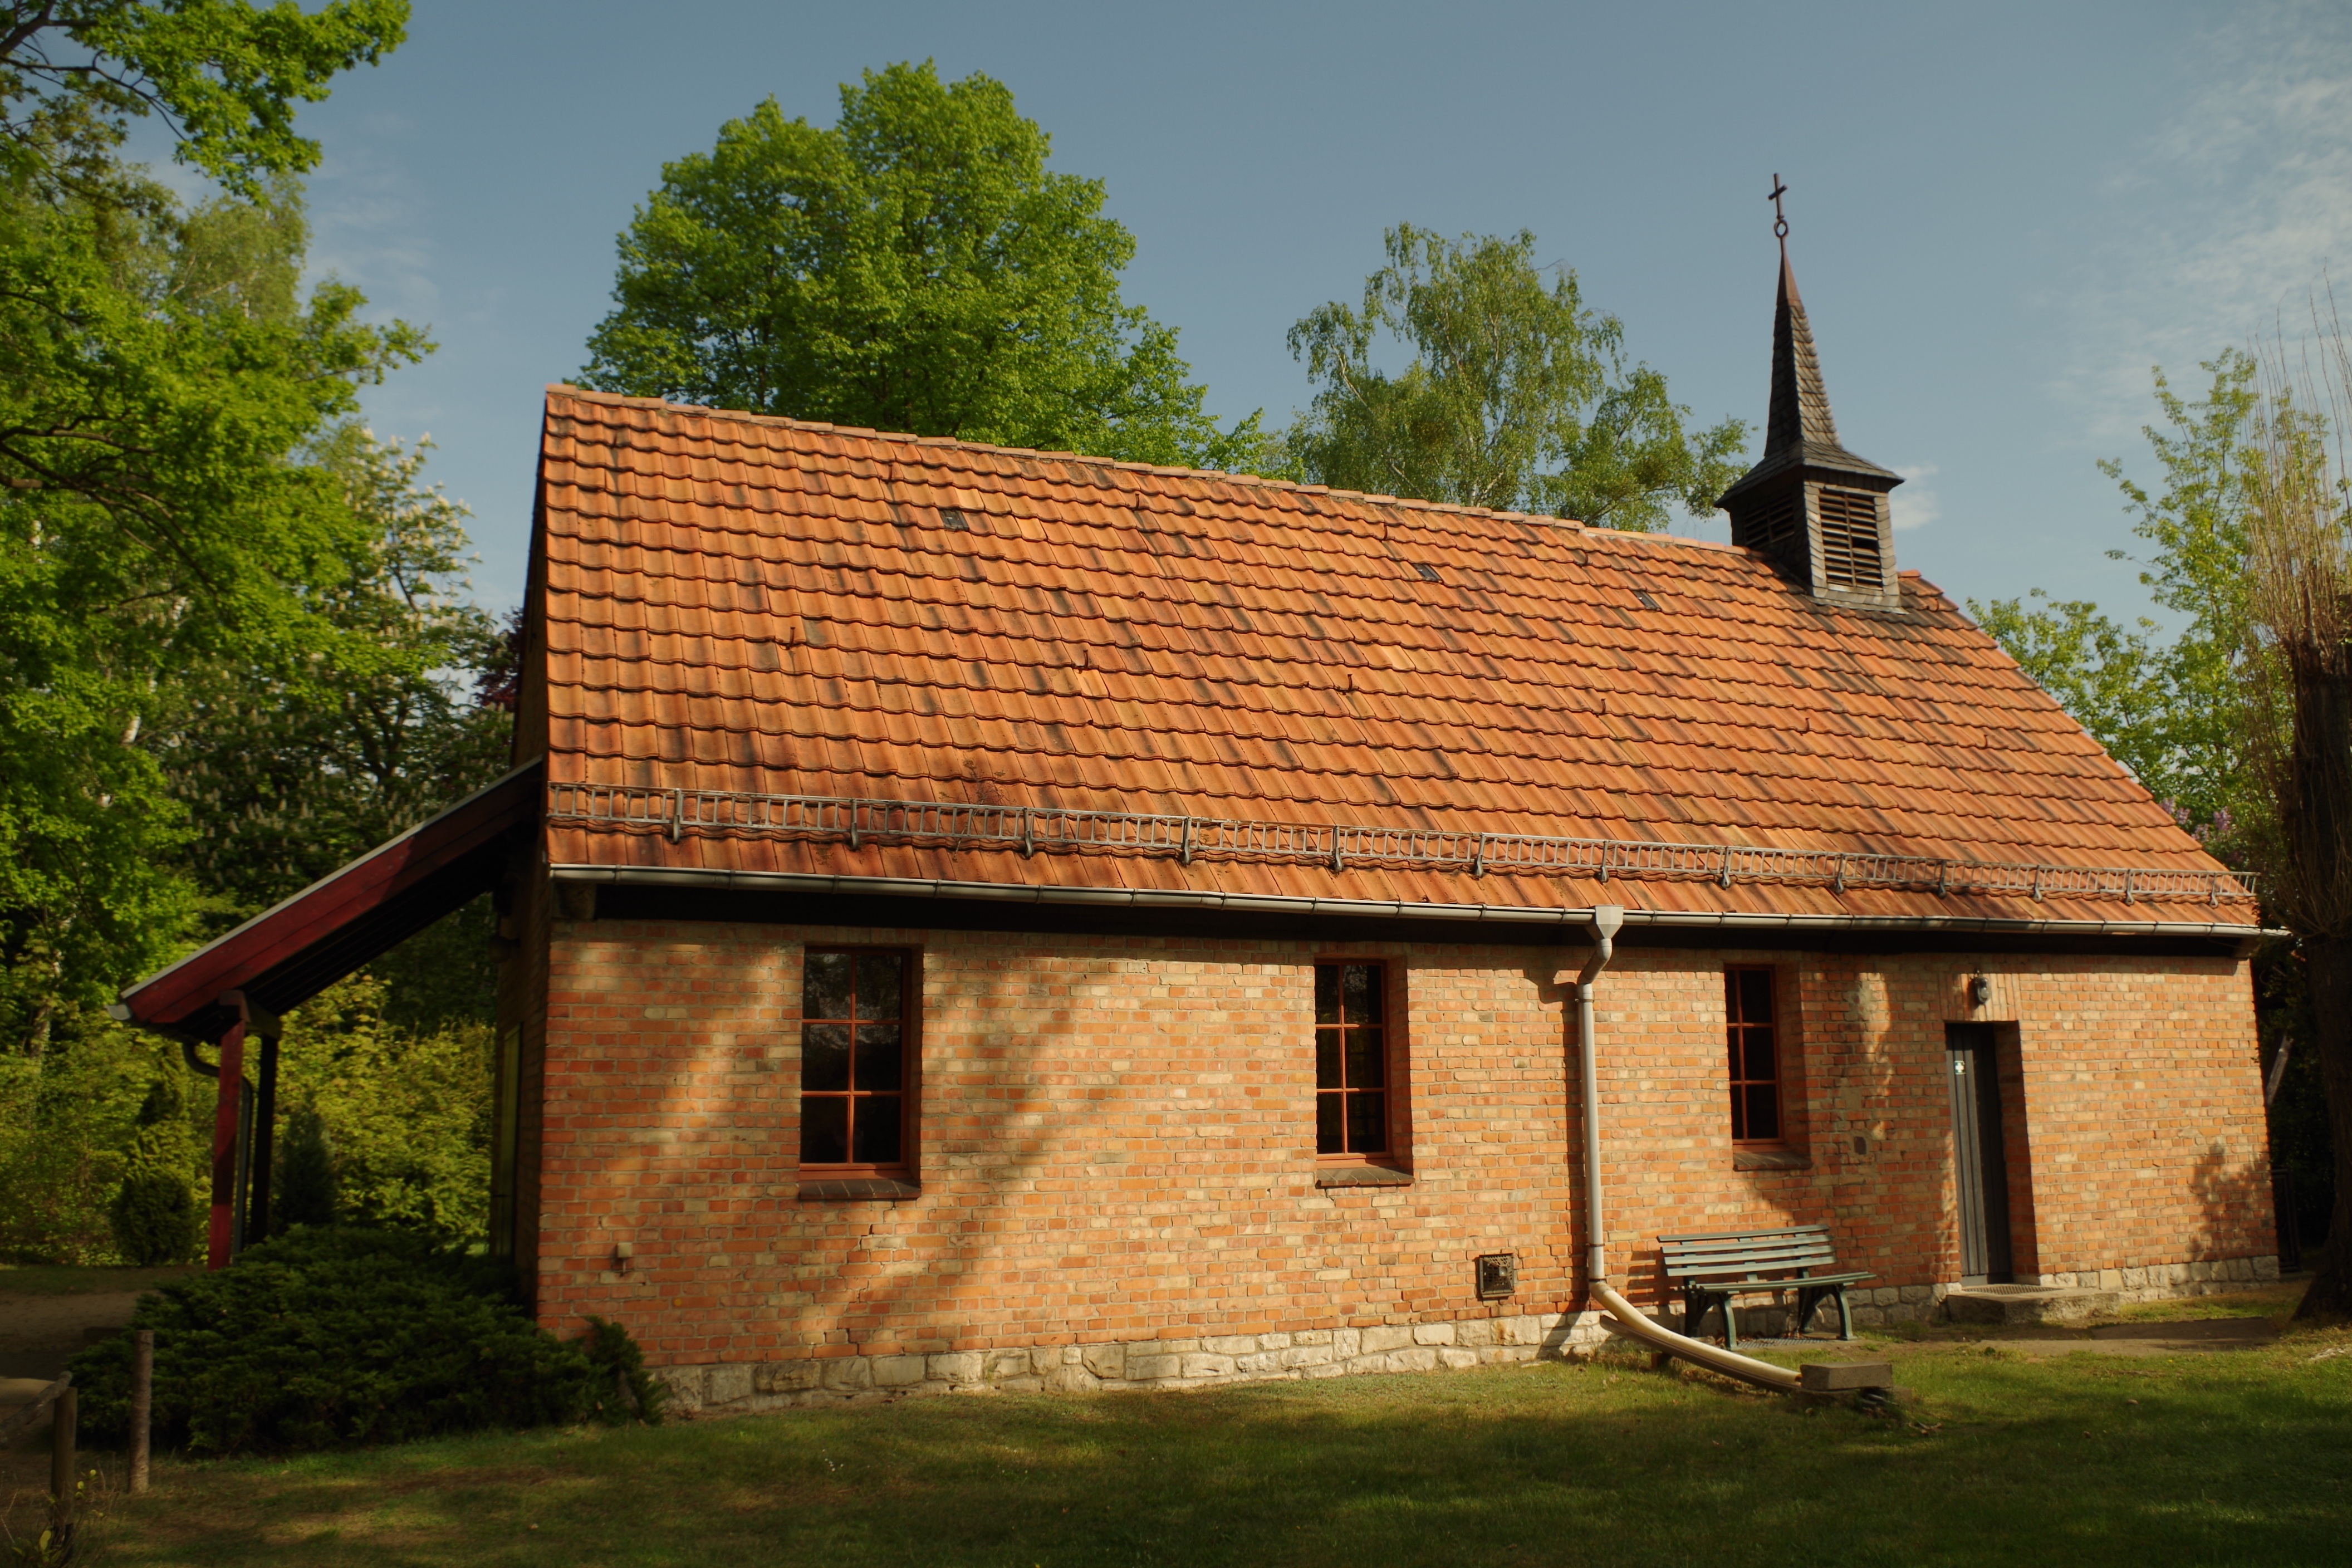
farm, house, roof, building, barn, home, cottage, property, church, chapel, cemetery, farmhouse, estate, log cabin, rural area, outdoor structure